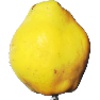
Label: Quince 1